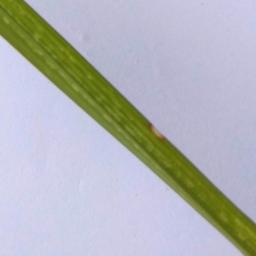
Label: Rice___Leaf_Blast